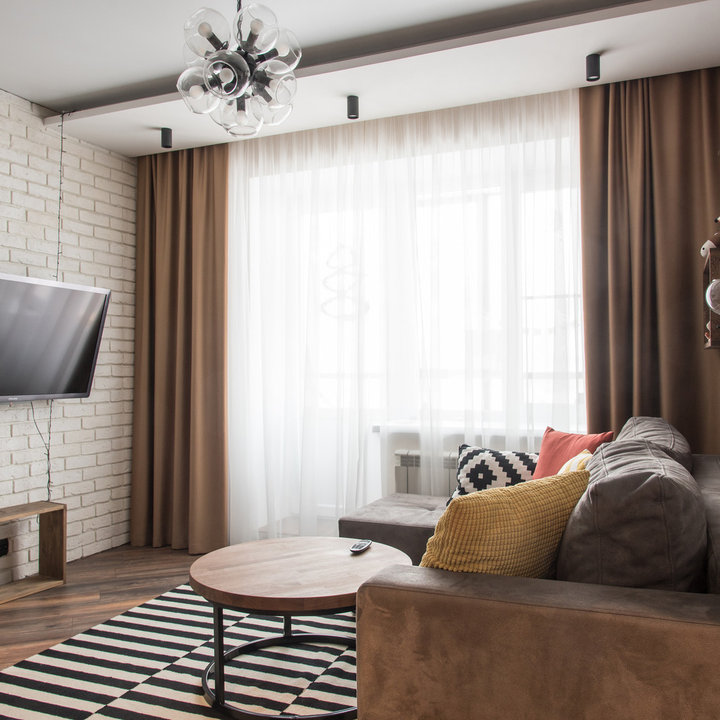
Style: Industrial